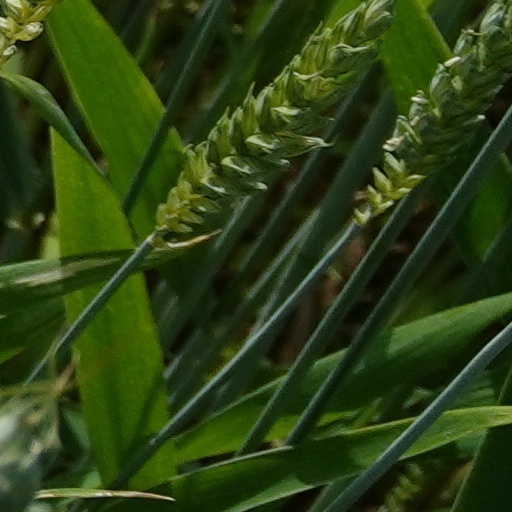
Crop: wheat